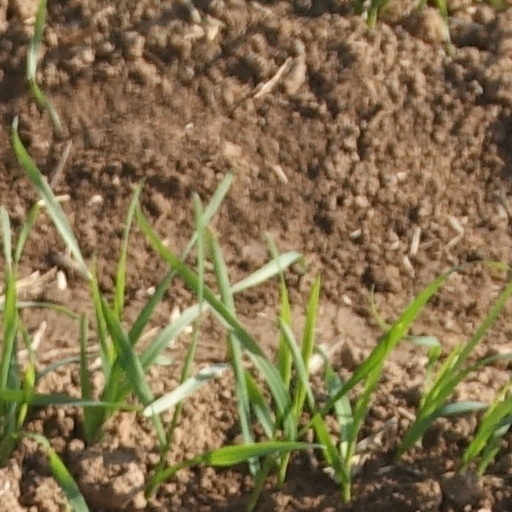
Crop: wheat